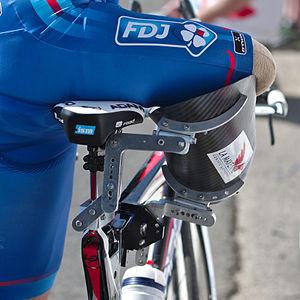
Championnat de France de cyclisme handisport - 20140615 - Contre la montre - Détails du vélo d'un concurrent amputé d'une jambe.